Natasha Thomas (singer)

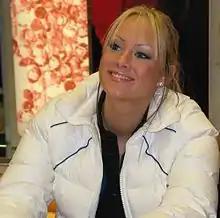
Thomas in 2004

In 2003, at the age of 16, Thomas released her debut single "Why (Does Your Love Hurt So Much)", a cover of the Carly Simon song which reached number 40 on the German chart.